A Game of Wits

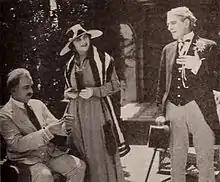

A Game of Wits is a 1917 American silent comedy-drama film directed by Henry King and starring Gail Kane, George Periolat, and Spottiswoode Aitken.